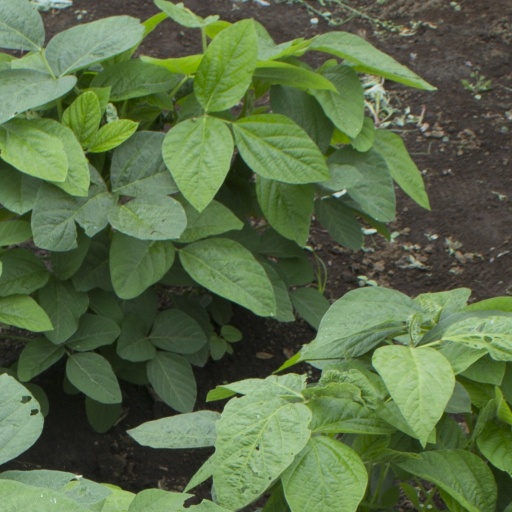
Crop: soybean